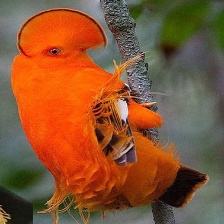
Species: COCK OF THE  ROCK
Scientific name: RUPICOLA